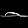
Label: Sandal